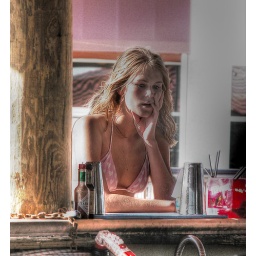
girl sitting at beach bar in Miami